Armen Avanessian

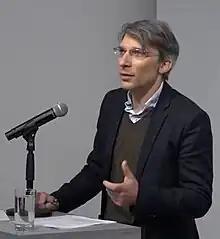
Armen Avanessian speaks at "Images of Surveillance" at the Goethe Institut New York in 2016.

Armen Avanessian (*1973 in Vienna) is an Austrian philosopher, literary theorist, and political theorist. He has taught at the Free University of Berlin, among other institutions, and held fellowships in the German departments of Columbia University and Yale University. His work on Speculative realism and Accelerationism in art and philosophy has found a wide audience beyond academia.